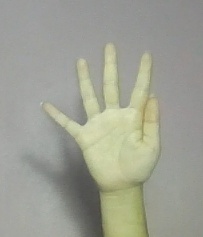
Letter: sheen